Steeplechase (athletics)

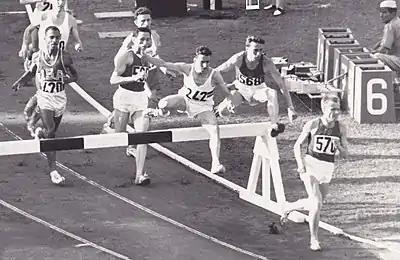
Olympic Final, Rome 1960, 420 Deacon Jones (United States), 569 Semyon Rzhishcin (Russia), 242 Gaston Roelants (Belgium), 568 Nikolay Sokolov (Russia), 570 Aleksey Konov (Russia)

The earliest venue to have a man-made water jump was the Royal Military College, Sandhurst. There was no track at the college and the races for the cadets annual athletic sports were held on a network of gravel footpaths on the park between the college buildings and Lower Lake, one of two lakes on the grounds. The steeplechase was 800 yards long, and had 12 flights of hurdles and a wet ditch, fourteen feet wide, with an embankment three feet high. It is not known how deep the water was, but accounts of races do not mention athletes swimming or being submerged.